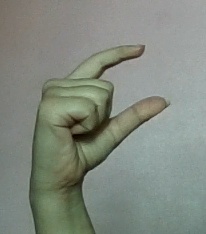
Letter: dal